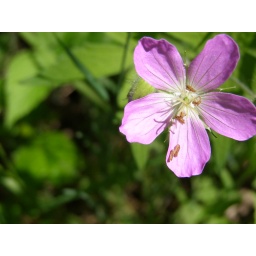
wild flower in the park near my house